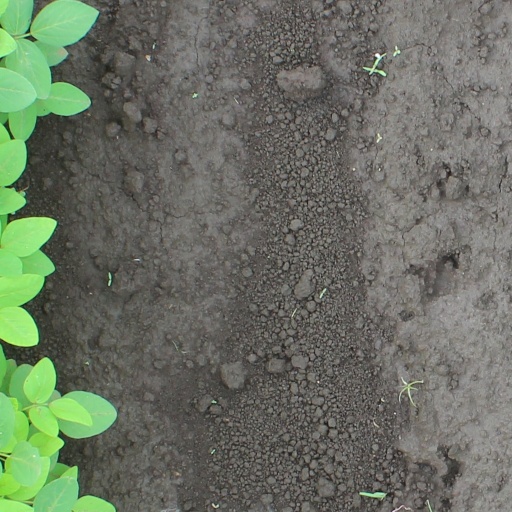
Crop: soybean